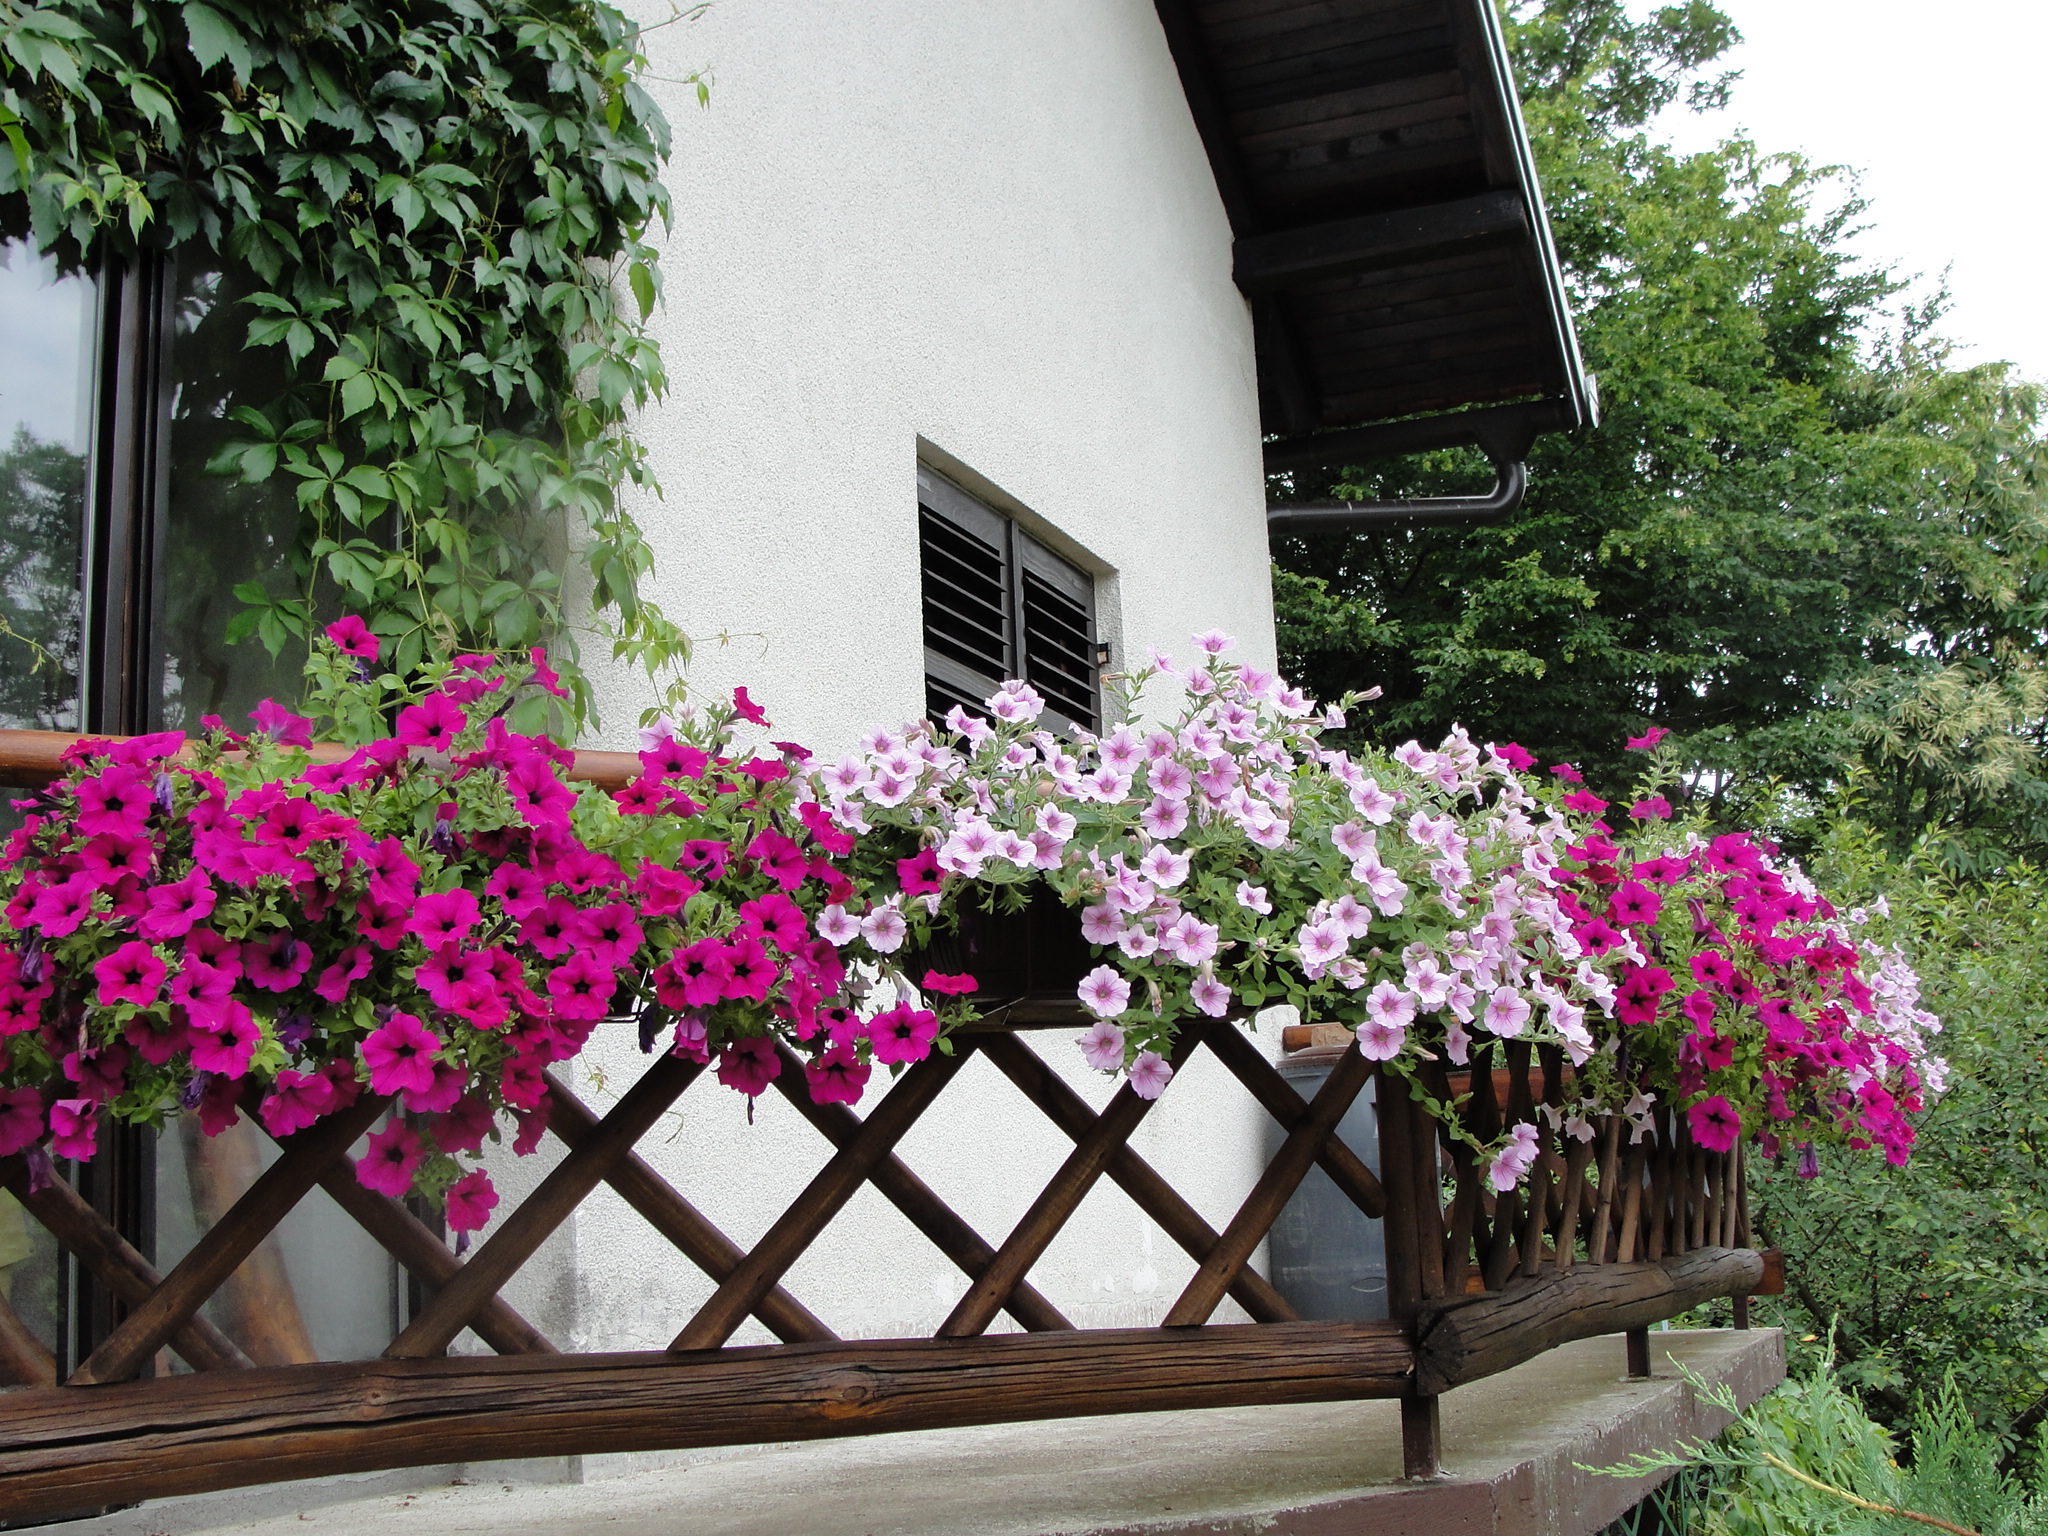
flowers, flower, plant, flowering plant, pink, flora, shrub, garden, house, spring, window, annual plant, tree, outdoor structure, rhododendron, landscaping